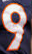
Number: 9